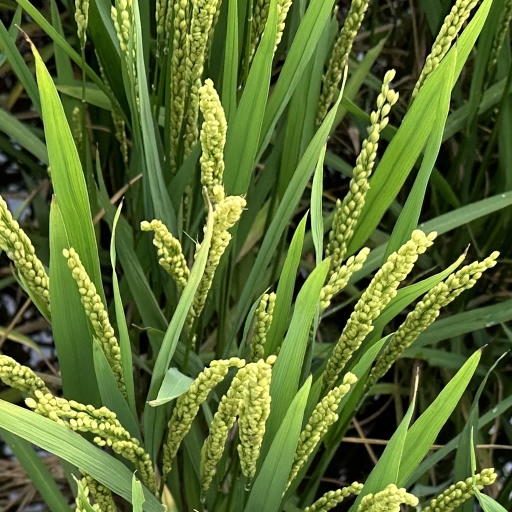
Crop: rice